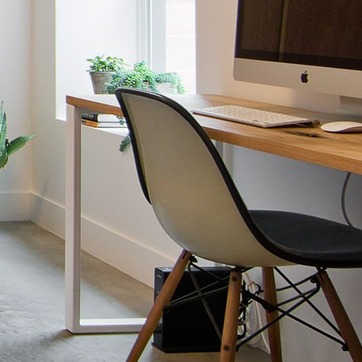
Material: plastic